Khabarovsk Airlines Flight 463

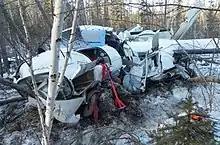
Wreckage of Flight 463

Khabarovsk Airlines Flight 463 was a scheduled domestic passenger flight from Nikolayevsk-on-Amur Airport to Nelkan Airport in Russia. On 15 November 2017 the Let L-410 Turbolet operating the flight crashed short of the runway at Nelkan Airport, killing all but one of the seven people on board. The sole survivor was a three-year-old girl who sustained serious injuries. The crash was caused by a malfunction of the right engine's propeller.